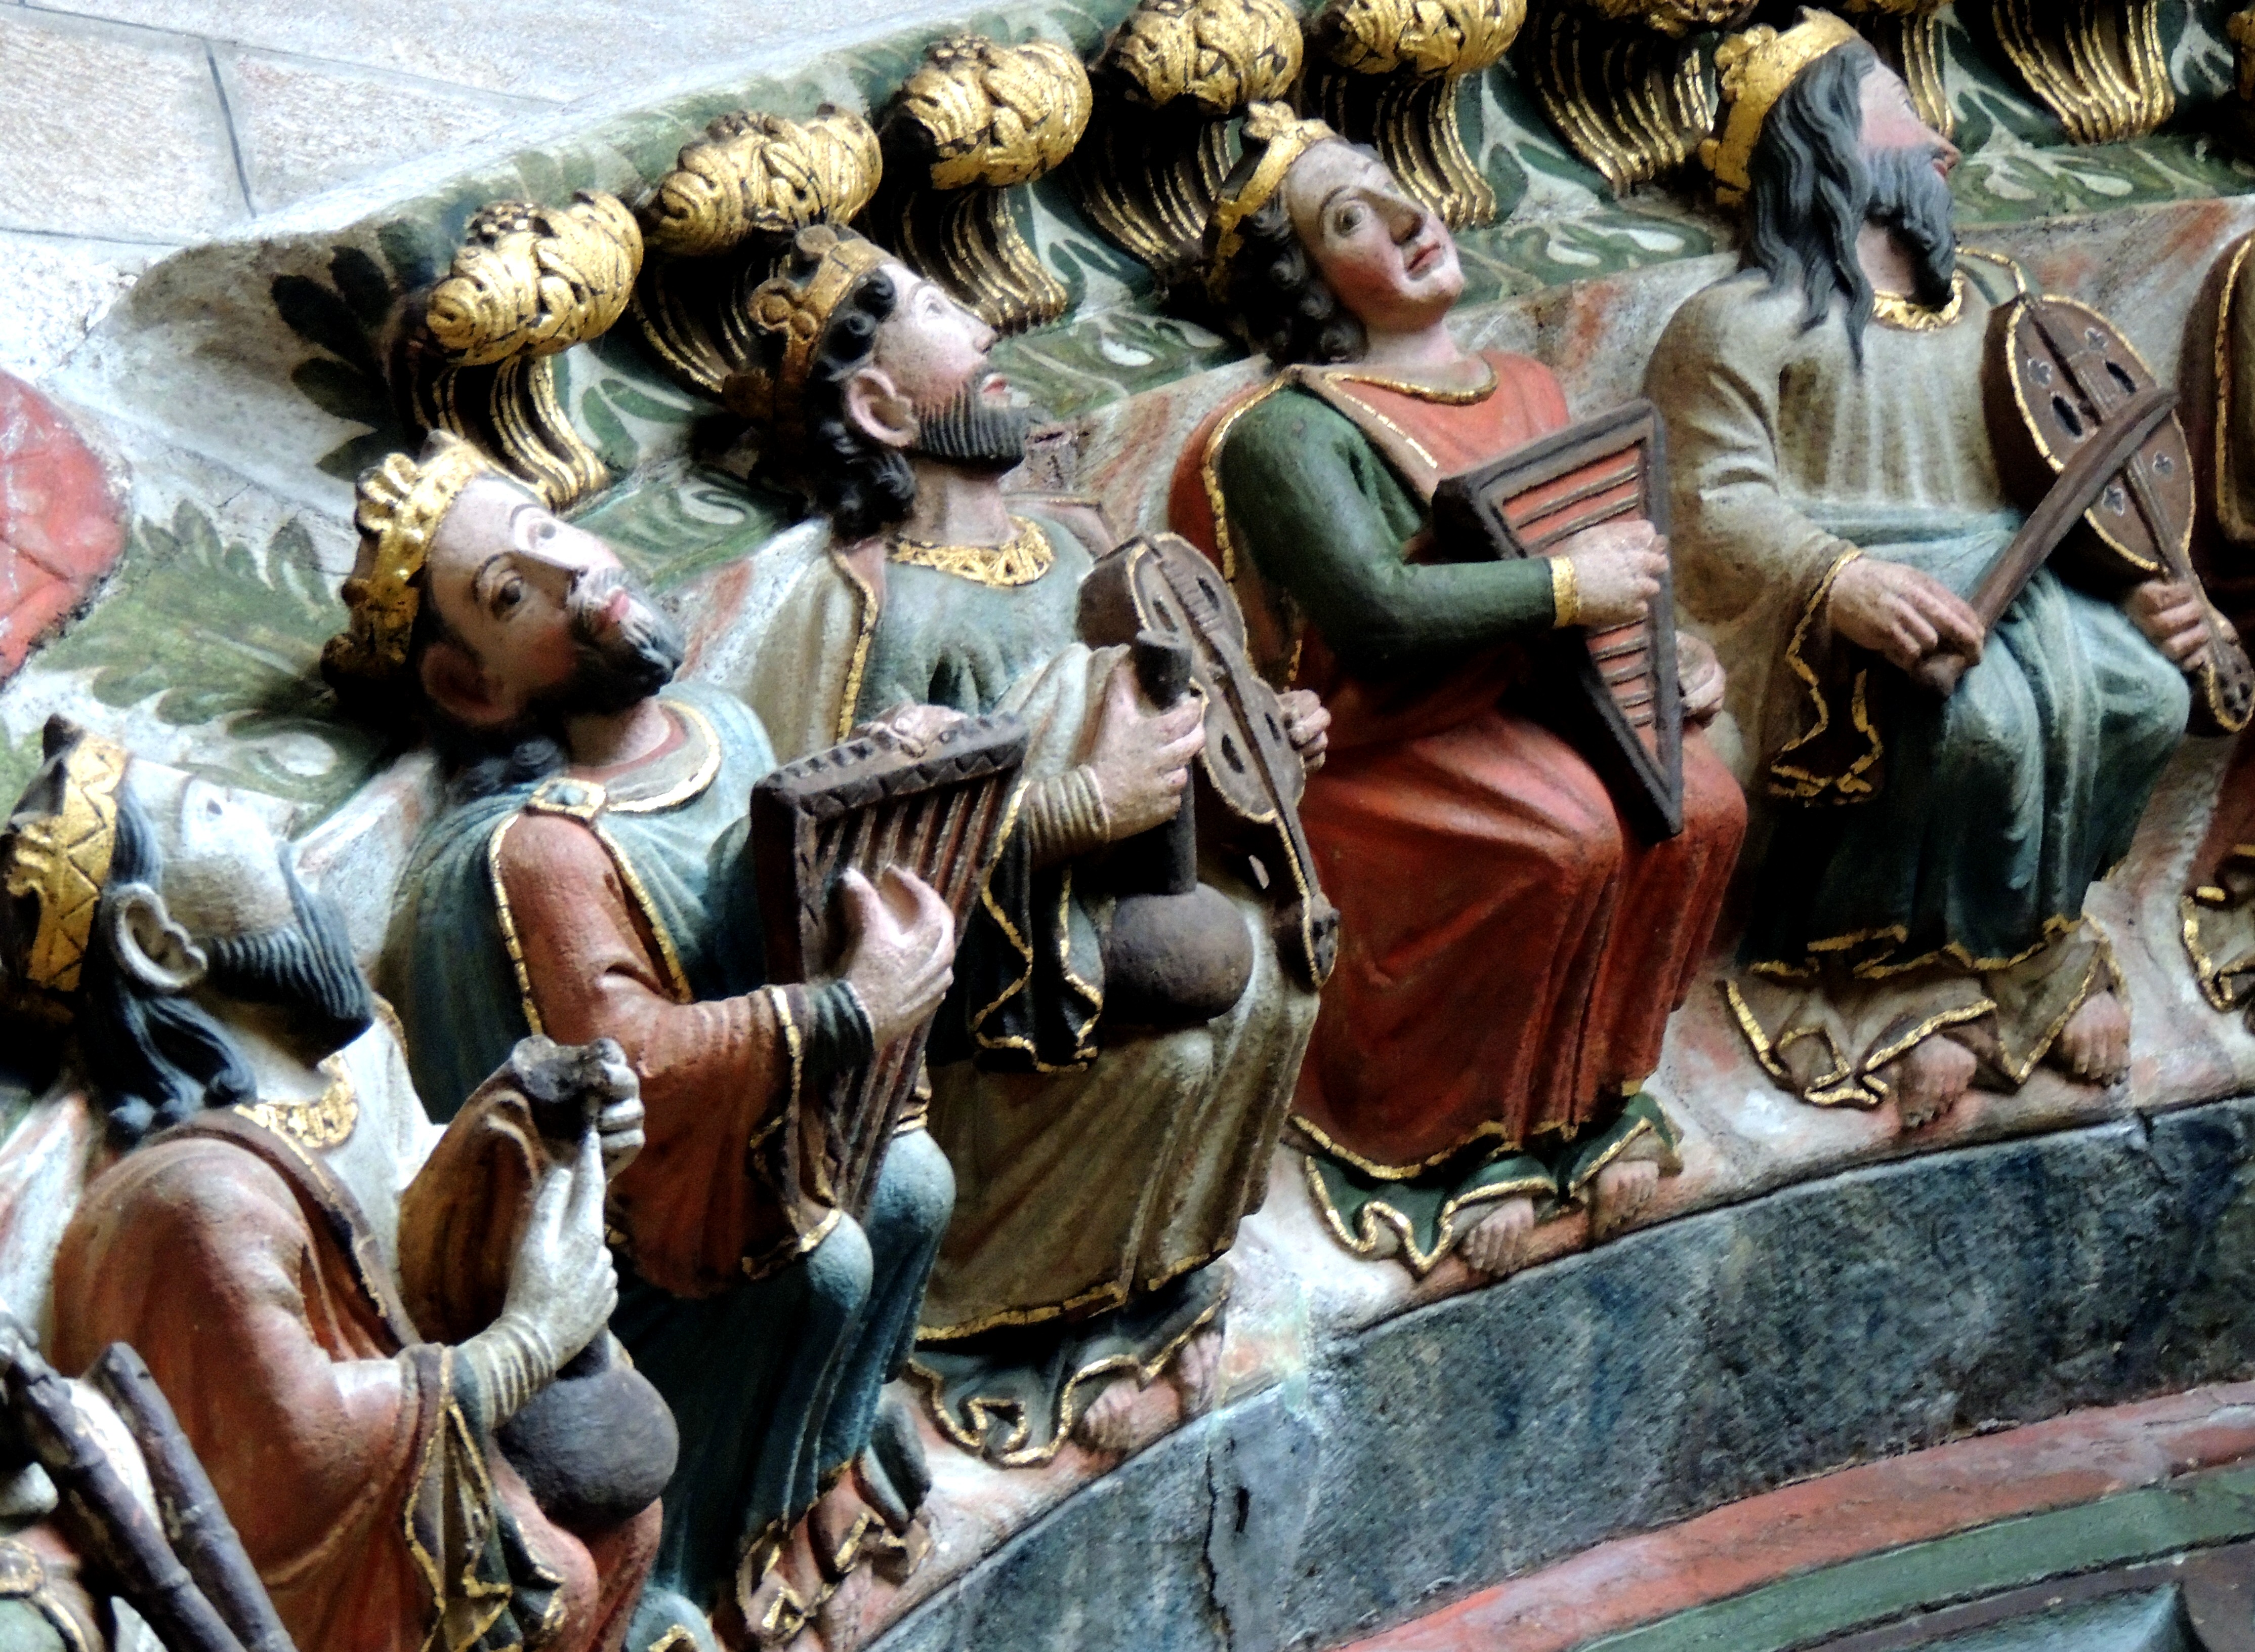
people, temple, tradition, middle ages, mythology, ancient history